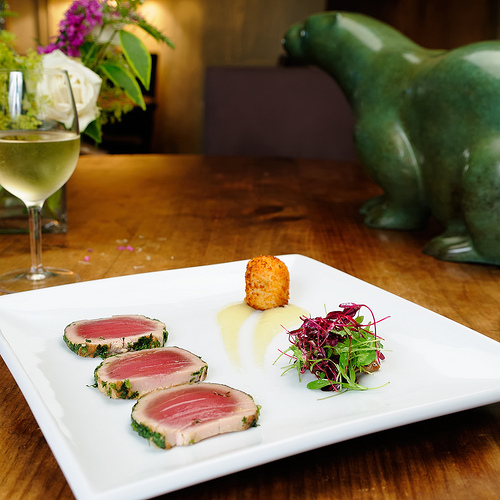
user: Given an image and a question. Answer the question in a short answer. Question: From what animal does this meat come from? Short Answer:
assistant: pig